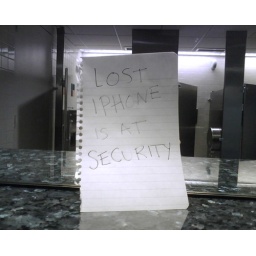
sign found in bathroom while we were trying to locate a different lost iphone